Nahal Sorek

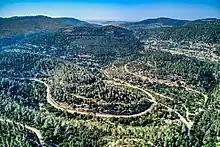
Refaim Bridge, at which the Jaffa–Jerusalem railway is passing below Road 386, at the point Nahal Refaim is entering Nahal Sorek

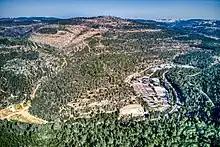
Sorek Wastewater Treatment Plant in Nahal Sorek, near Road 386 and beside

Naḥal Sorek, also Soreq, is one of the largest, most important drainage basins in the Judean Hills. It is mentioned in the Book of Judges 16:4 of the Bible as the border between the ancient Philistines and the Tribe of Dan of the ancient Israelites. It is known in Arabic as Wadi es-Sarār, sometimes spelled Surar, and by various names along different segments, such as Wadi Qalunya near Motza, Wadi al-Tahuna, and Nahr Rubin further downstream.